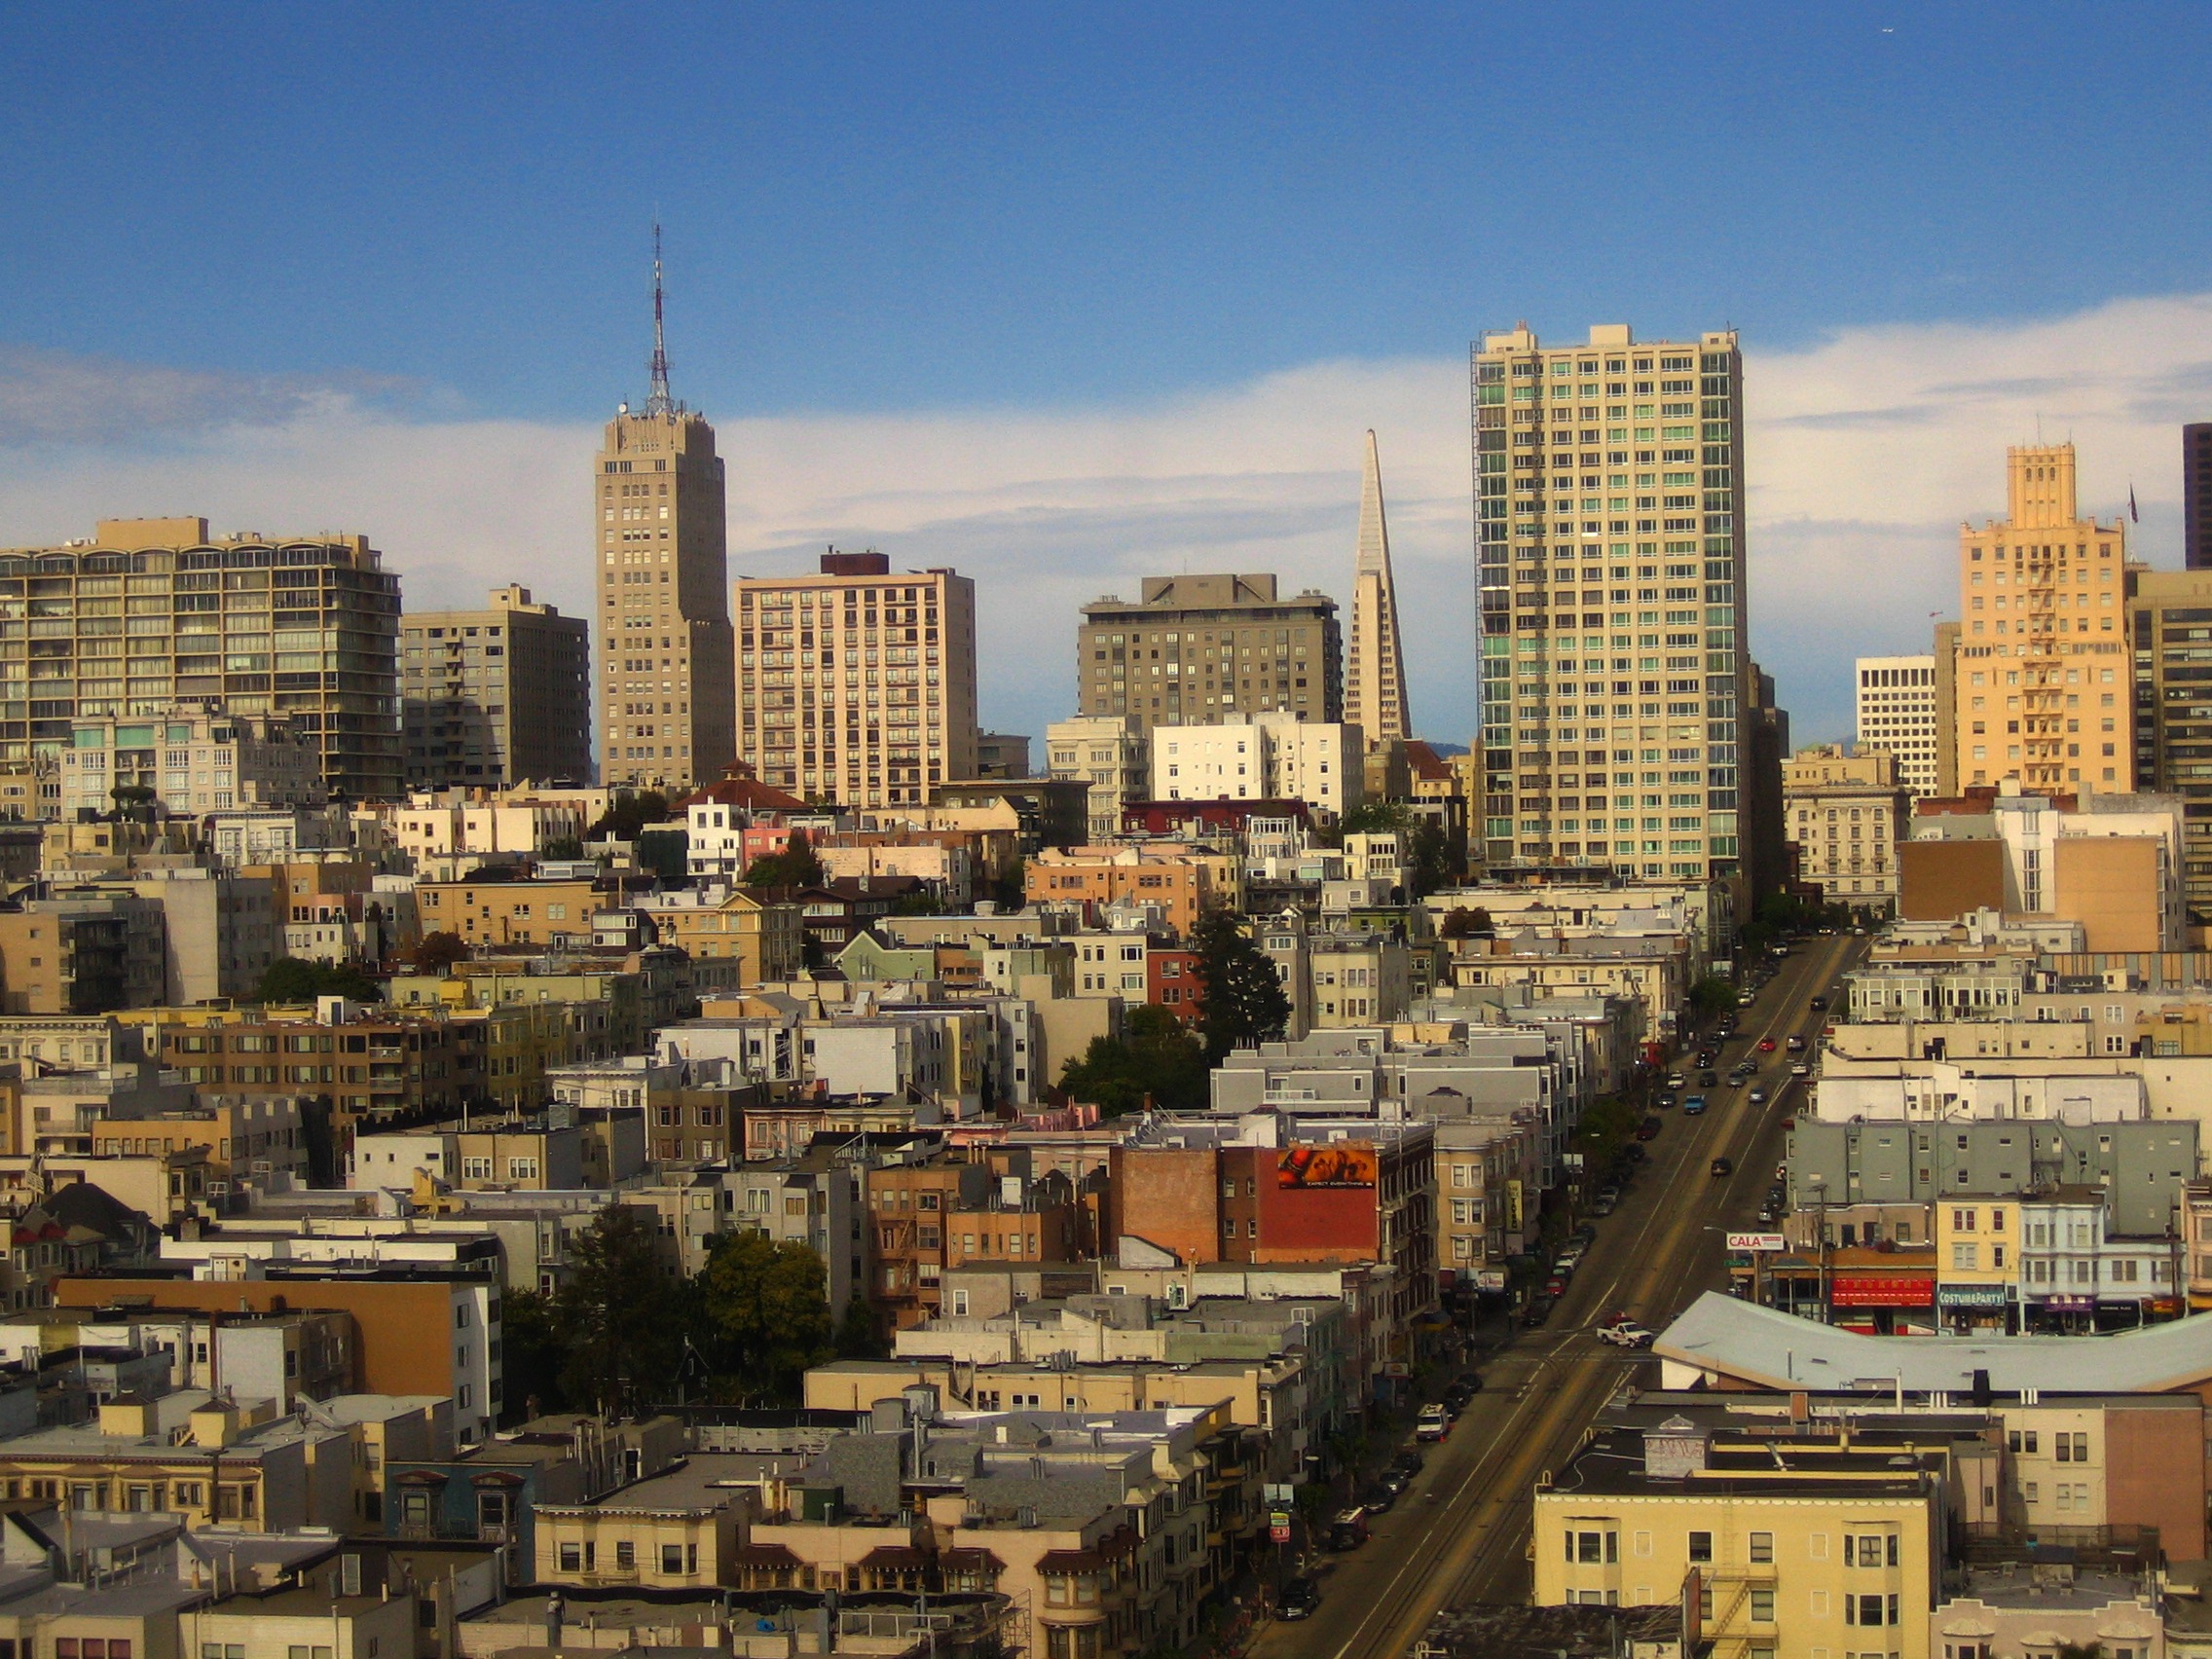
horizon, architecture, skyline, town, city, skyscraper, cityscape, panorama, downtown, san francisco, suburb, scenery, usa, landmark, california, tower block, buildings, metropolis, metropole, neighbourhood, bird's eye view, early morning, aerial photography, high rises, urban area, residential area, geographical feature, human settlement, metropolitan area